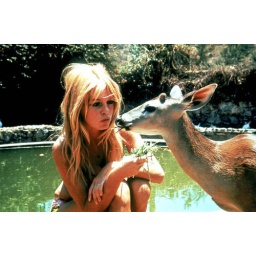
Brigitte Bardot, screen legend and animal lover, pictured in 1964.